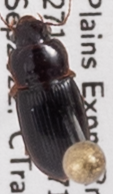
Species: Harpalus desertus
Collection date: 2022-09-14
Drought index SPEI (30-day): -1.216
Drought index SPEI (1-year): -1.594
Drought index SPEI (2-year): -1.45